Space Training and Readiness Delta (Provisional)

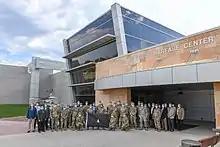
STAR Delta (Provisional)'s first Space Flag exercise.

STAR Delta (P) was activated on 24 July 2020 to serve as the precursor organization to the planned Space Training and Readiness Command (STARCOM). Announced on 30 June 2020 as one of three field commands of the U.S. Space Force, STARCOM was set to be activated in 2021. In the interim, the delta was activated to provide oversight of Space Force education, training, and operational test and evaluation units. It was then inactivated on 23 August 2021 prior to the activation of STARCOM.